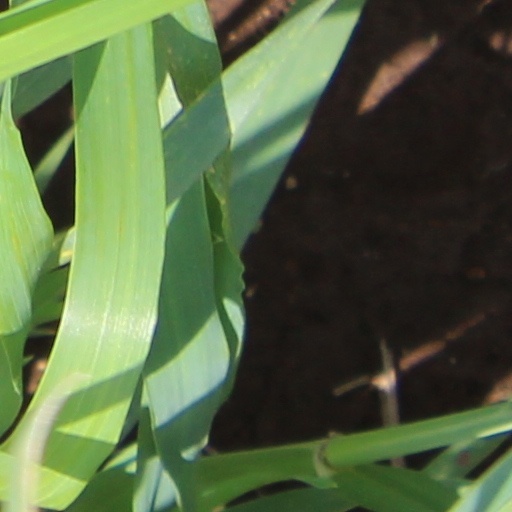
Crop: wheat